The Woman in Black (1989 film)

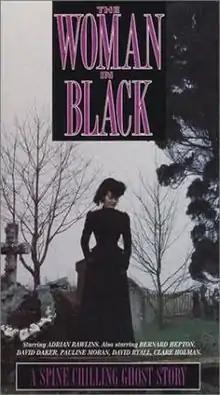
U.S. VHS cover

The Woman in Black is a 1989 British horror drama television film directed by Herbert Wise and starring Adrian Rawlins, Bernard Hepton, David Daker and Pauline Moran. The teleplay is adapted from the 1983 novel of the same name by Susan Hill. It focuses on a young solicitor who is sent to a coastal English village to settle the estate of a reclusive widow, and finds the town haunted.